Awards and decorations of the Civil Air Patrol

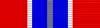
Brigadier General Charles E. "Chuck" Yeager Award ribbon

The "Brigadier General Charles E. "Chuck" Yeager Aerospace Education Achievement Award" is presented to senior members who successfully complete Civil Air Patrol's Aerospace Education Program for Senior Members (AEPSM). This is assessed through a test that senior members may complete online or using traditional means. Upon validation of the test results, a certificate is issued by the member's wing. This award does not come with a full-sized medal. The miniature medal—for wear on their mess dress uniforms—and the ribbon may be purchased by individual recipients from appropriate commercial sources. This award is named for retired United States Air Force brigadier general and noted test pilot, Charles E. “Chuck” Yeager.